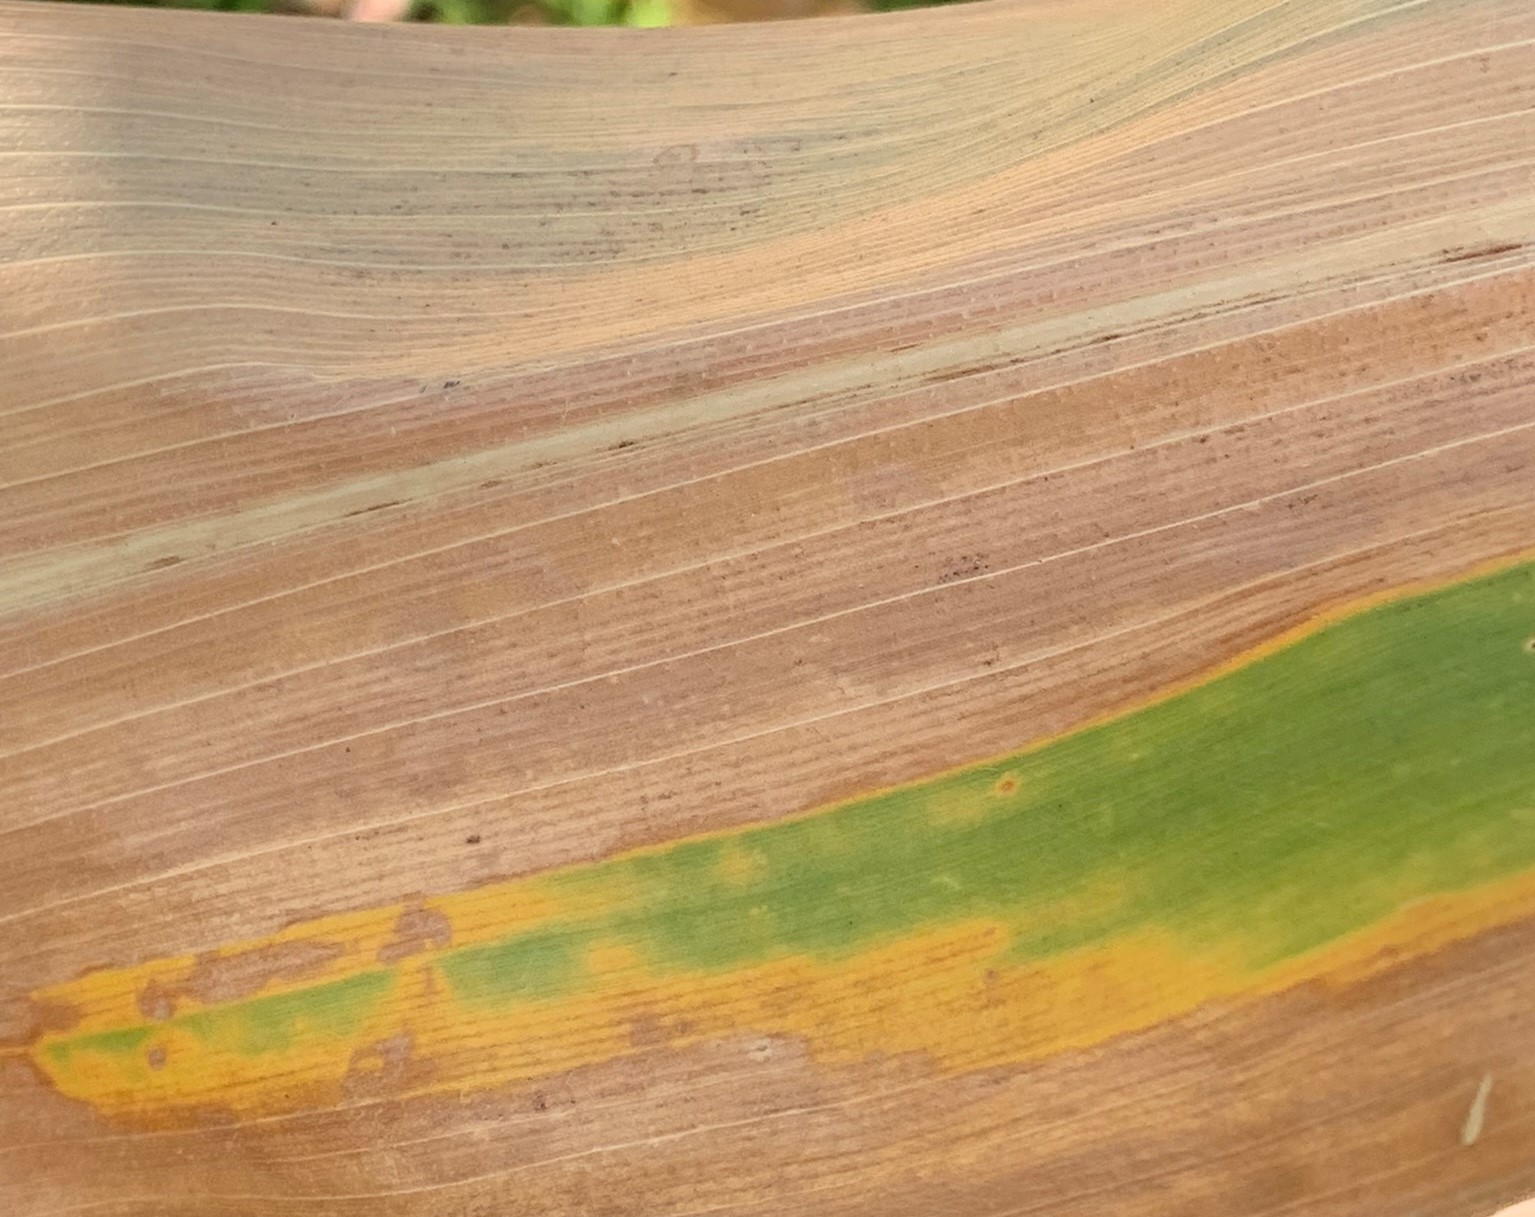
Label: MLN